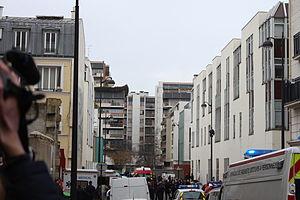
Vue de la zone du 11e arrondissement interdite aux badauds par la police après la fusillade au siège de Charlie Hebdo, prise avec l'aide du journaliste de LCP Jérémie Hartmann.